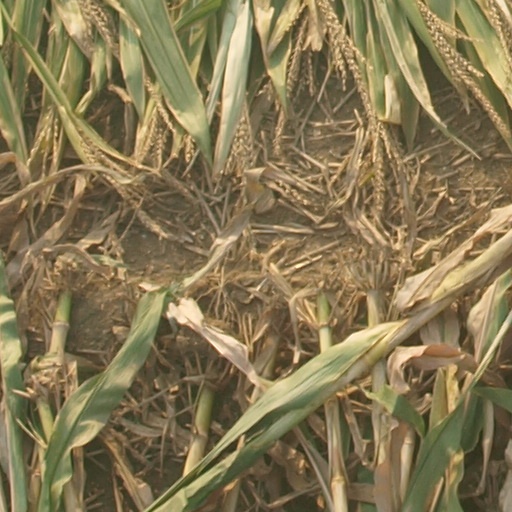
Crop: maize; corn